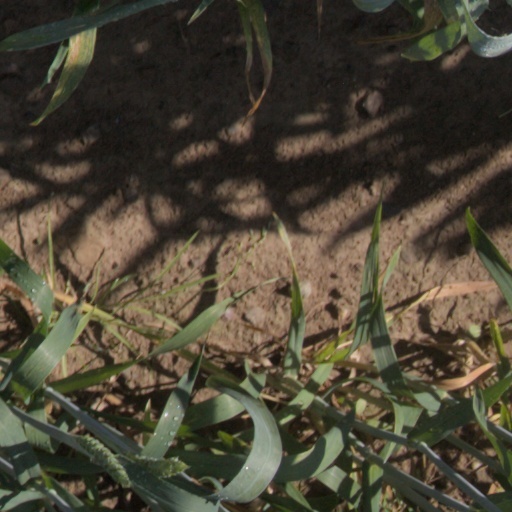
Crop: wheat